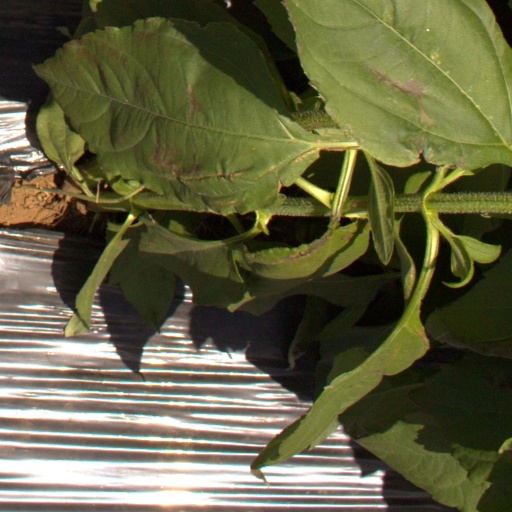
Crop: Jerusalem artichoke